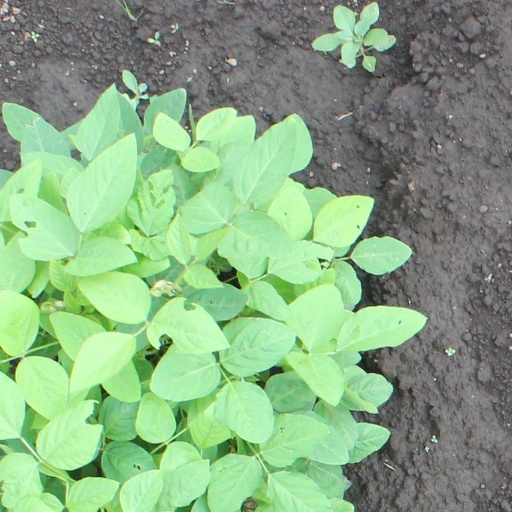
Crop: soybean